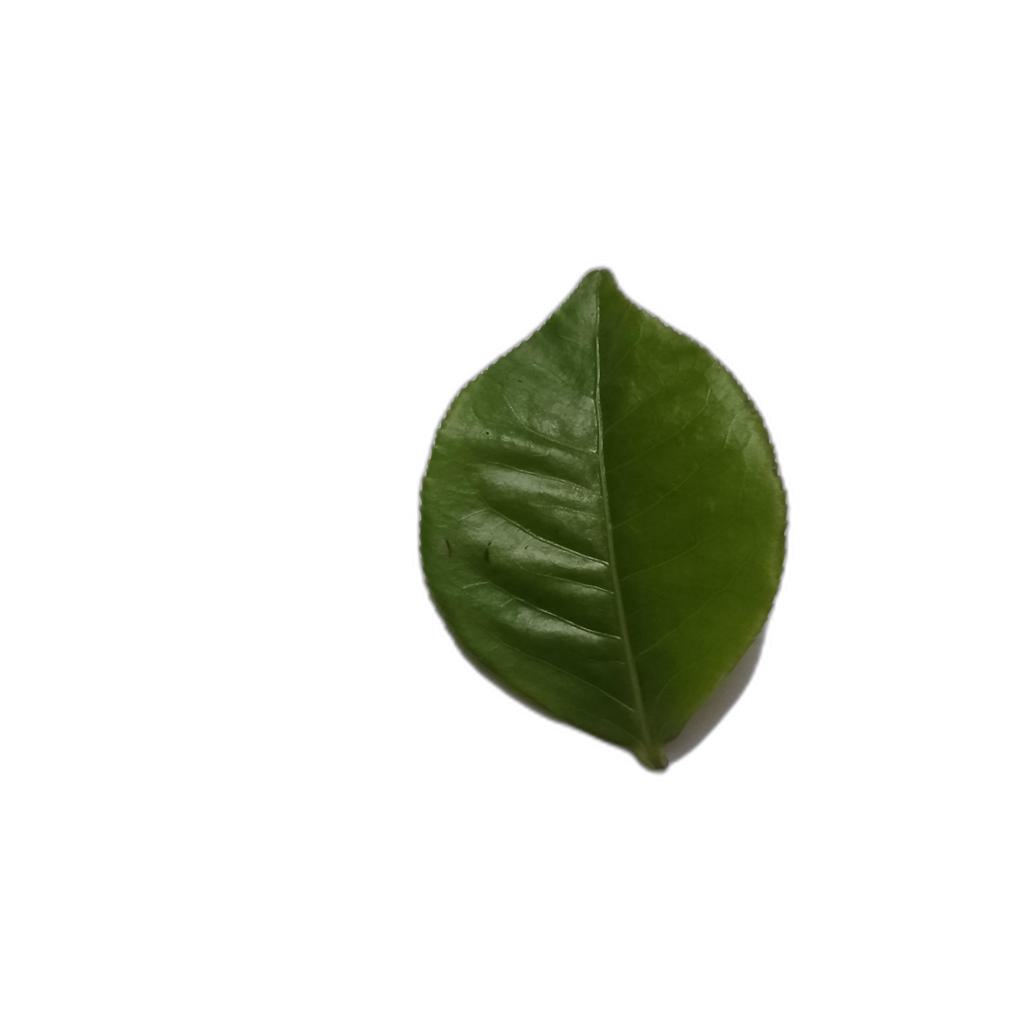
Label: Healthy